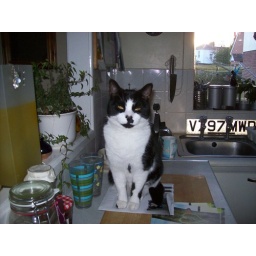
Ders a cat in ma kitchen